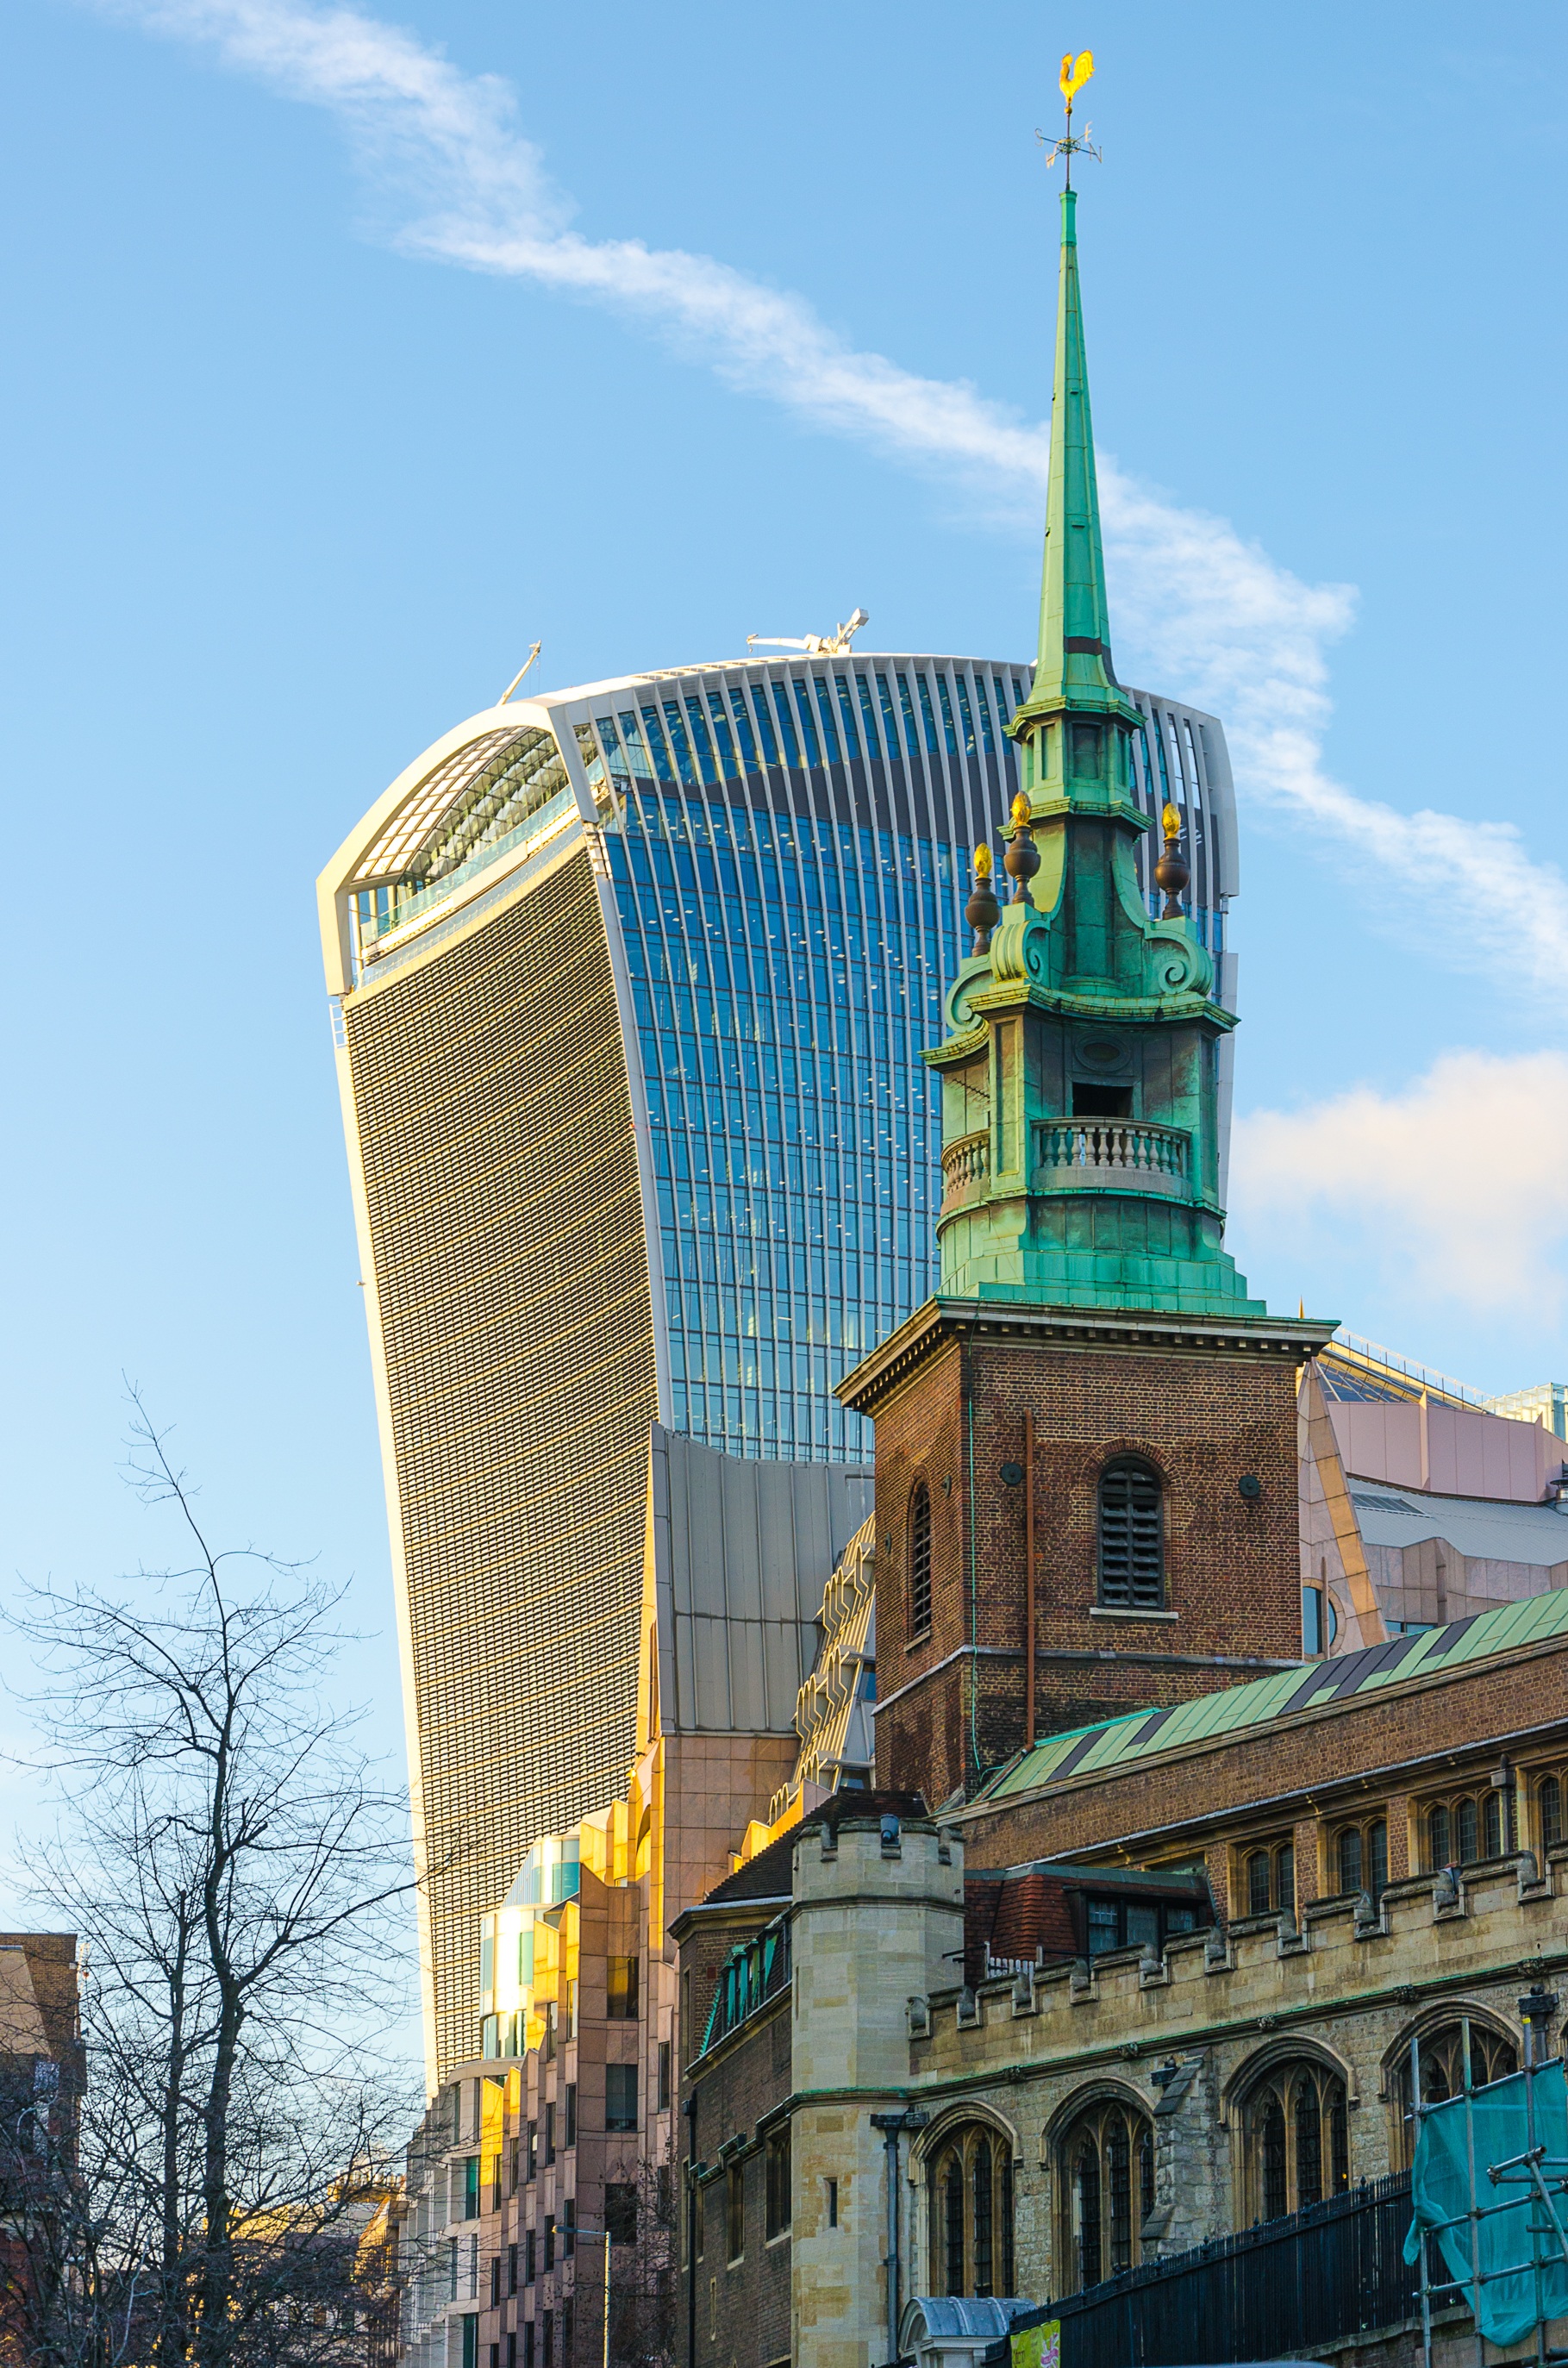
architecture, skyline, window, glass, building, city, home, skyscraper, urban, cityscape, downtown, live, high, tower, office, landmark, facade, residence, blue, church, modern, office building, tower block, places of interest, london, modern building, skyscrapers, spire, steeple, shiny, commercial building, united kingdom, facades, front window, house of worship, housewife, glass facades, glass window, town center, stadtmitte, urban area, human settlement, walki talkie